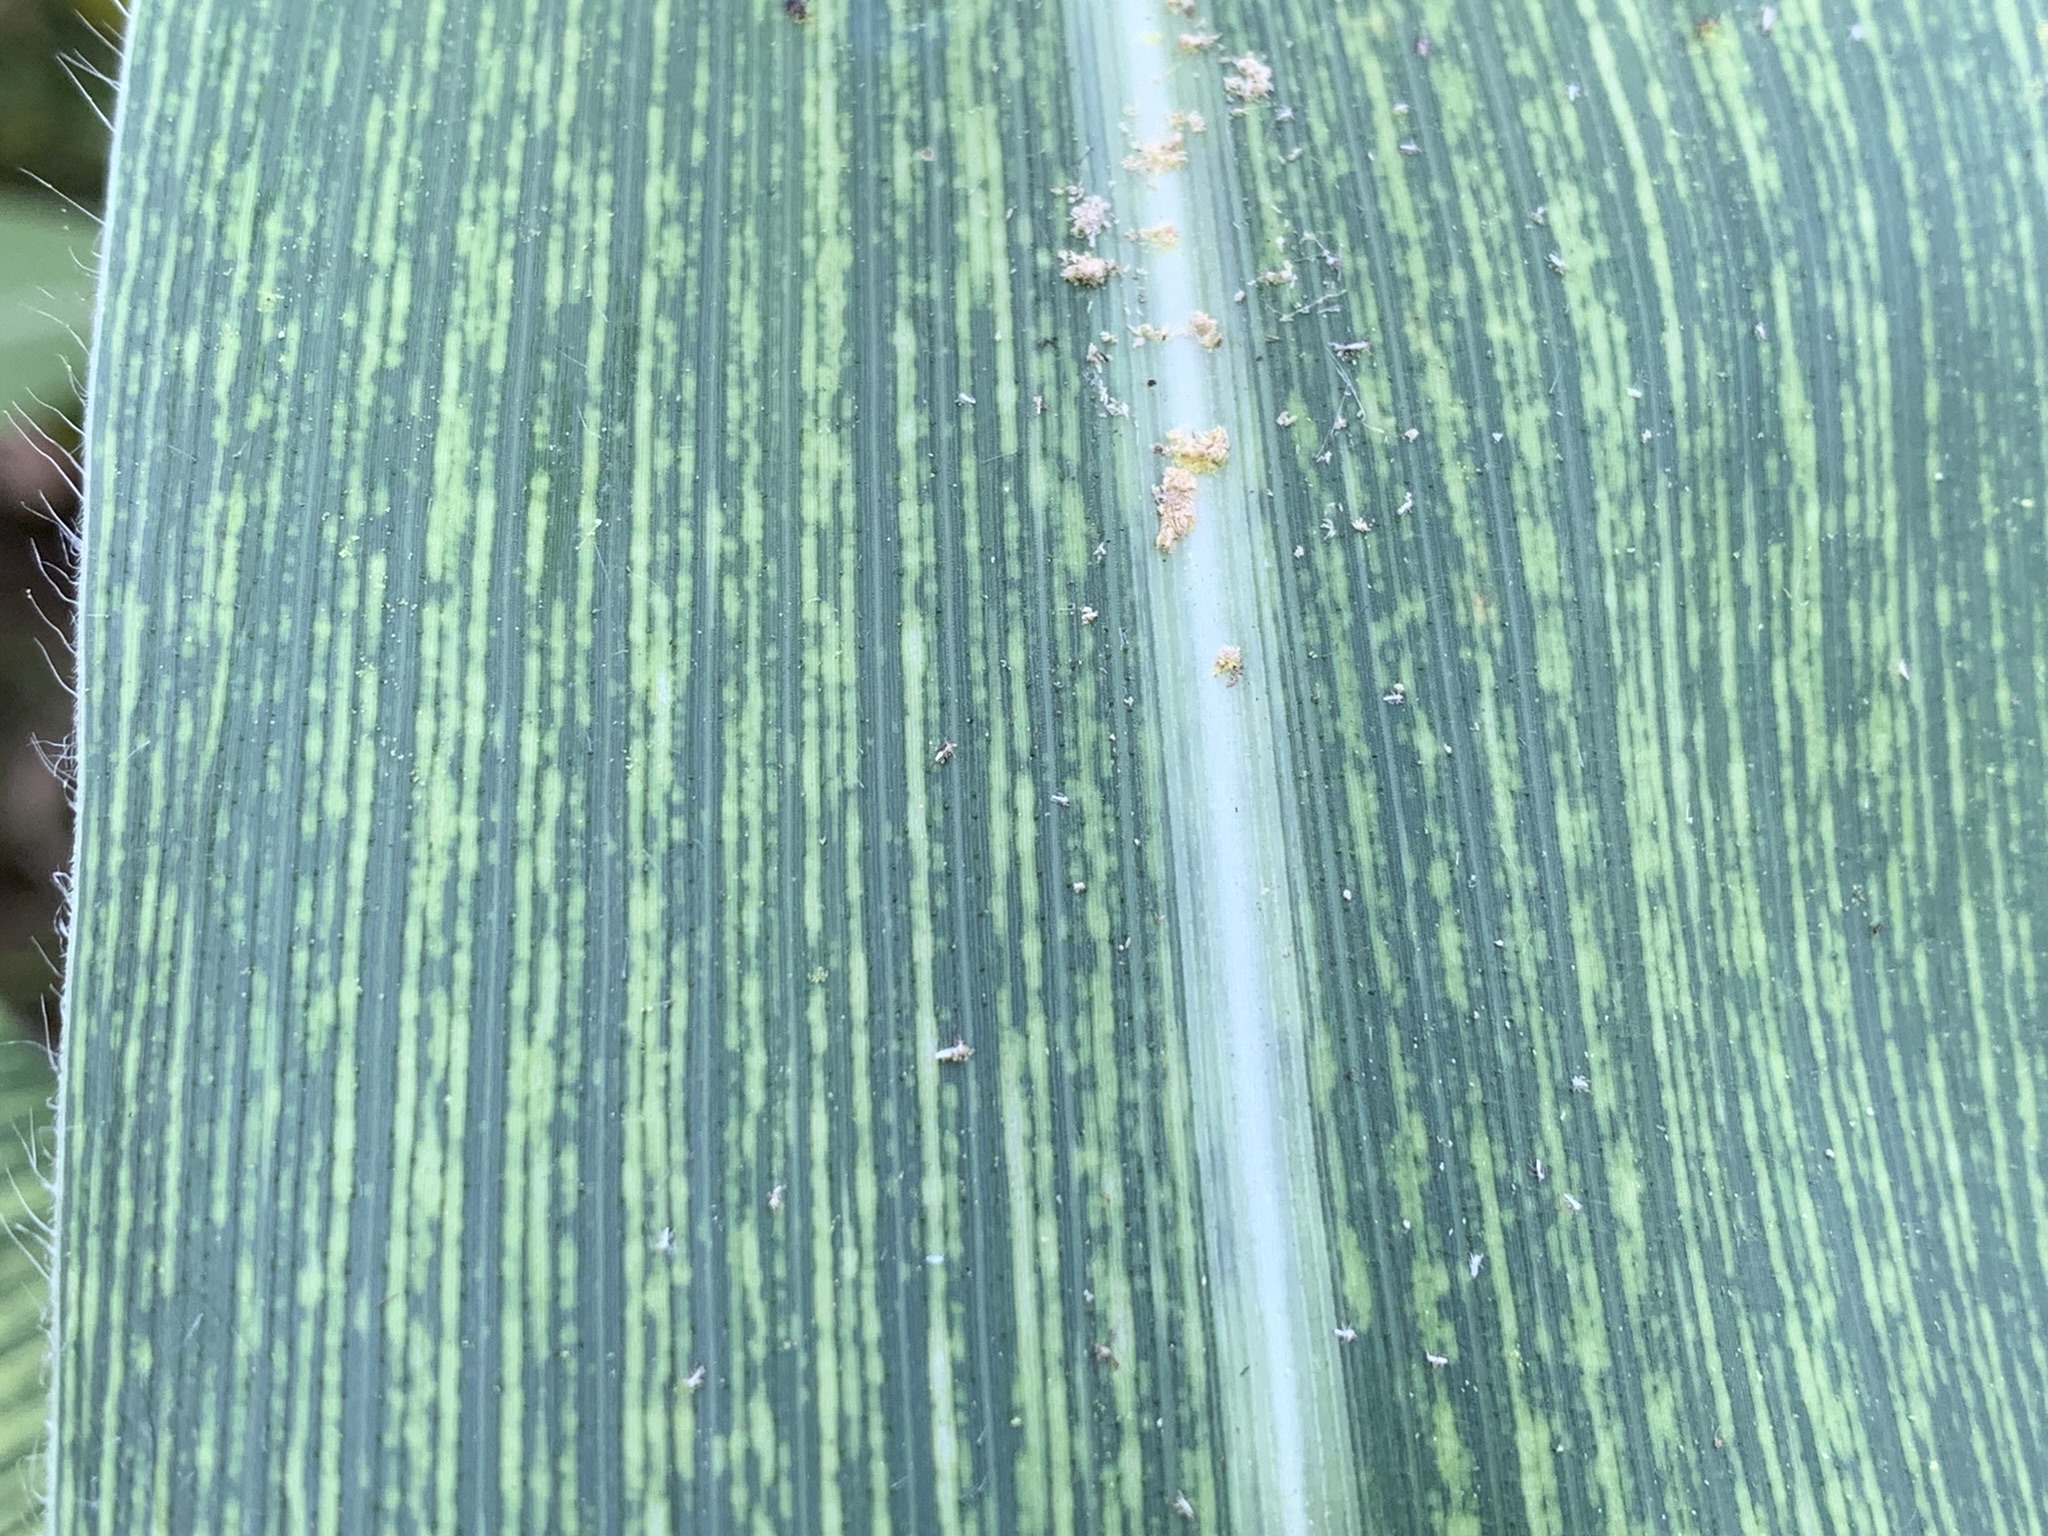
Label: MSV